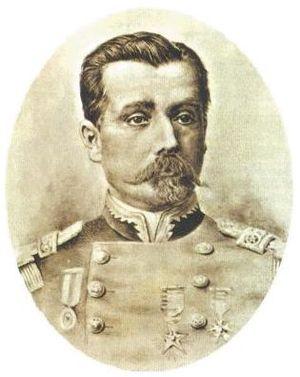
Le combat de Zapiga est livré le 21 janvier 1891 pendant la guerre civile chilienne de 1891, lors de la campagne du nord.
La guerre civile chilienne de 1891 fut la conséquence de l'opposition entre le Congrès National et le président José Manuel Balmaceda et se termina par le suicide de ce dernier le 18 septembre 1891 dans l'enceinte de l'ambassade argentine où il avait finalement trouvé refuge après la défaite de ses partisans.